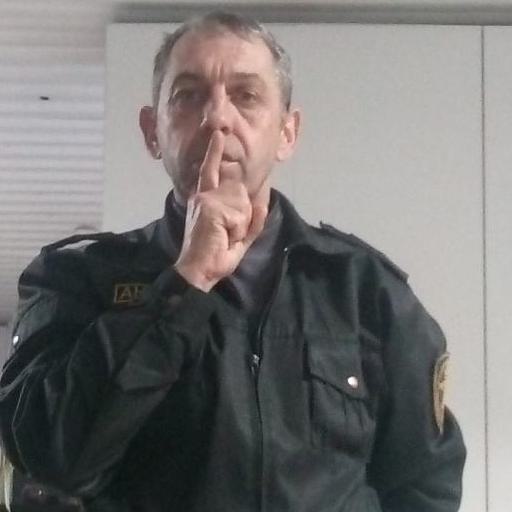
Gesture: mute